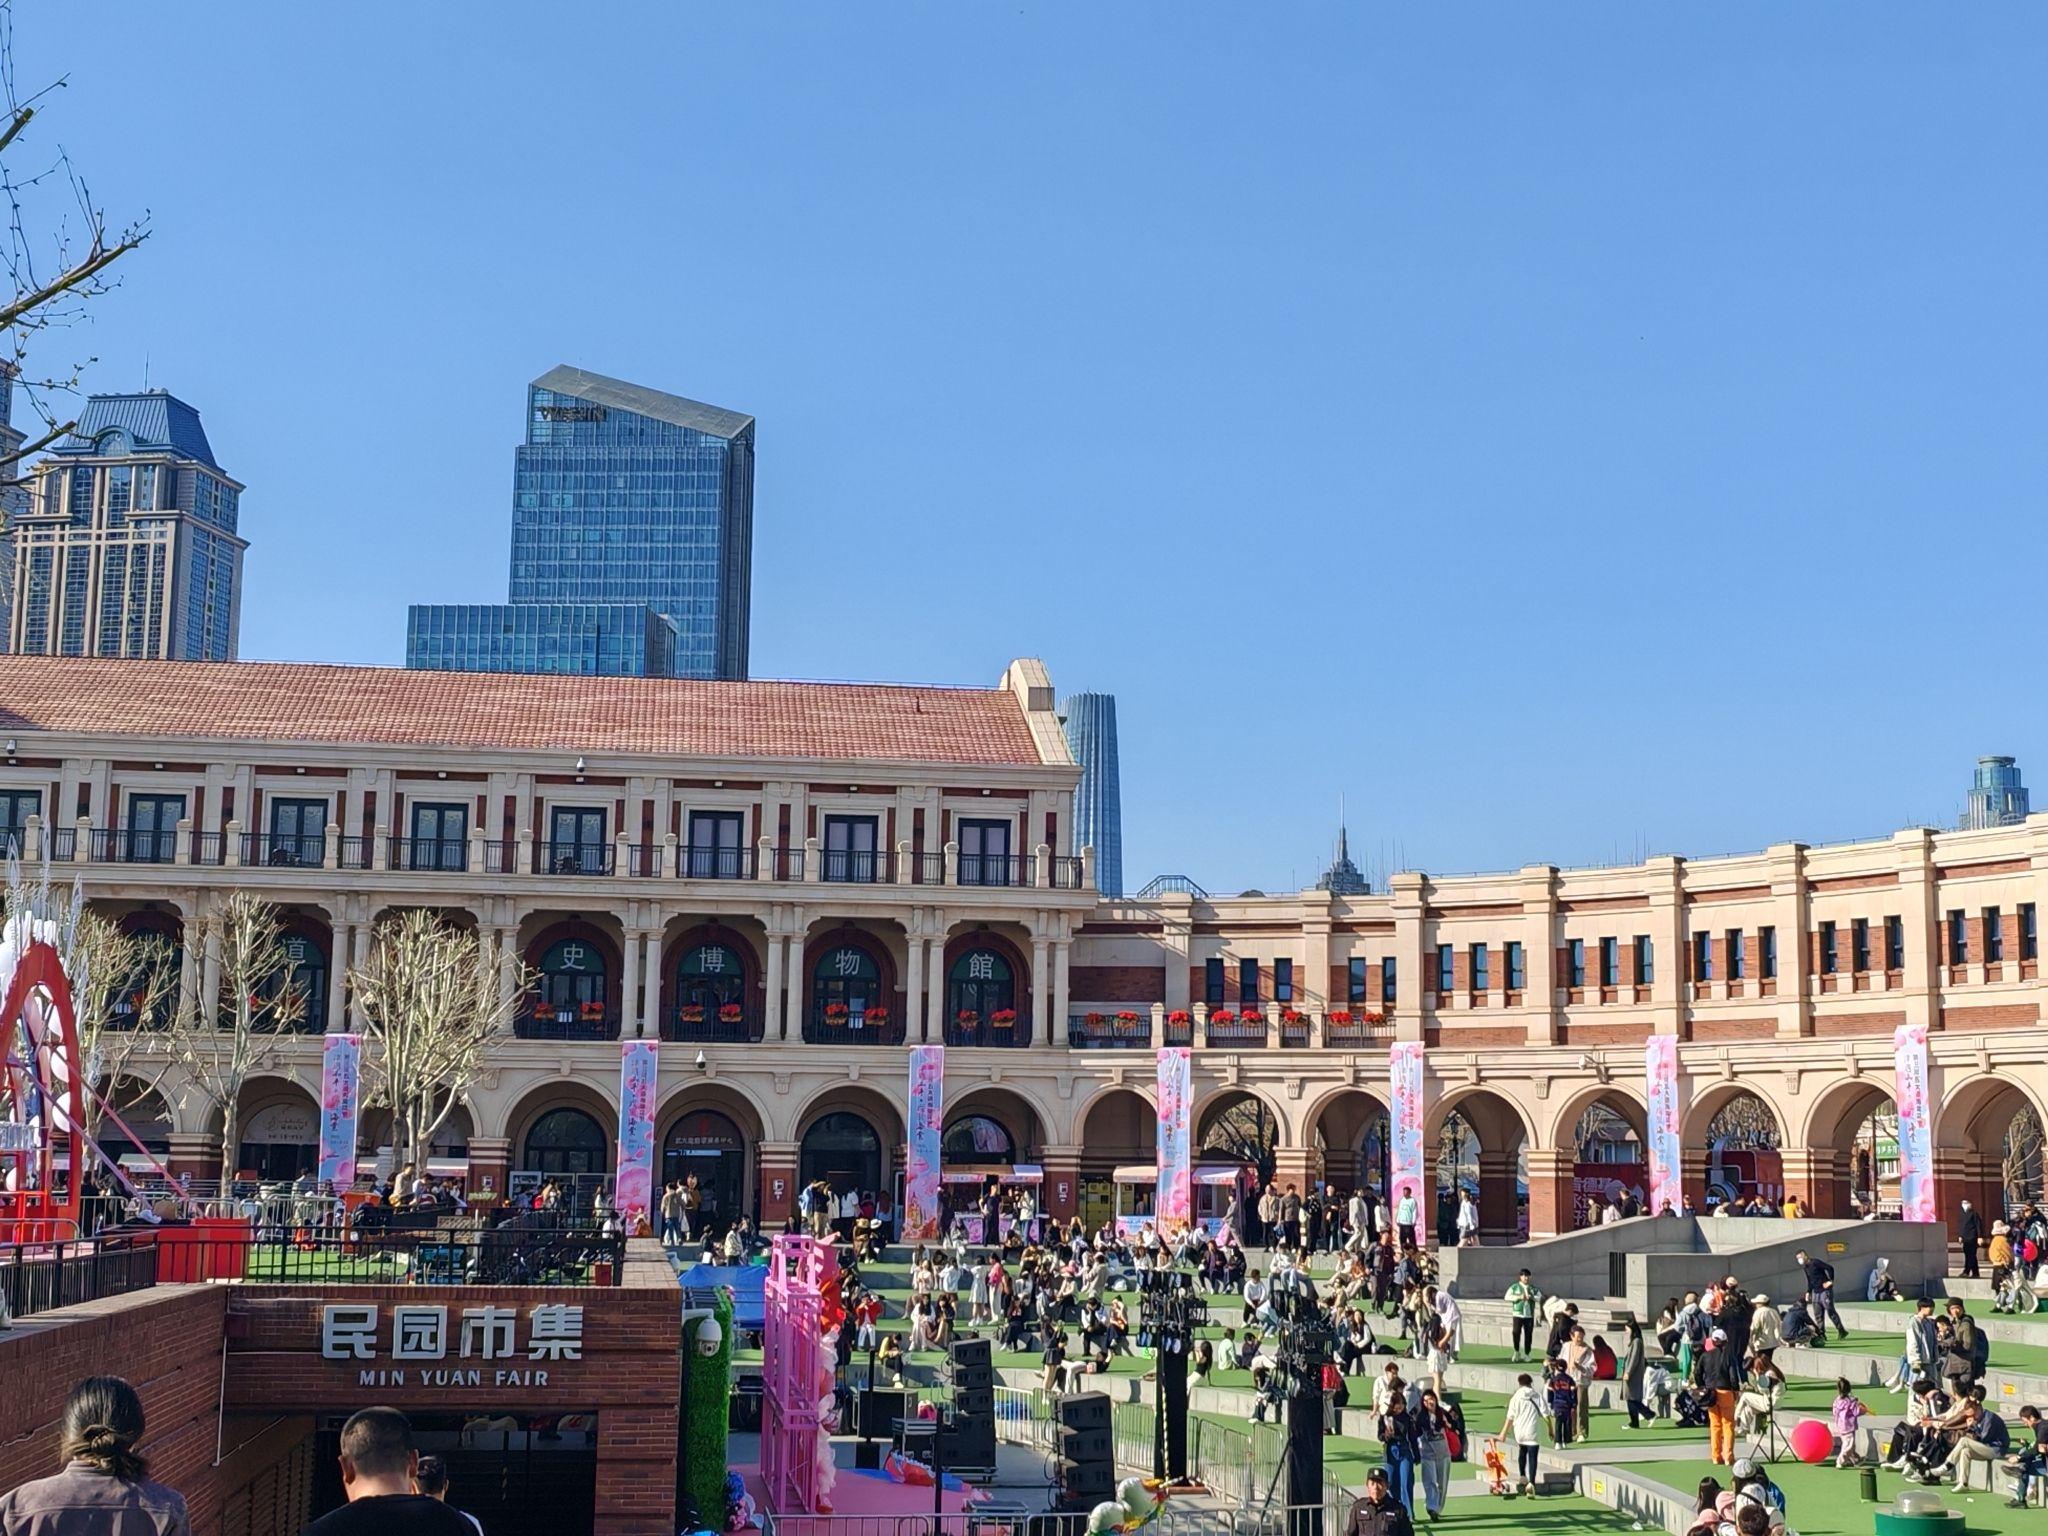
地标名称：民园广场
所在城市：天津市·和平区